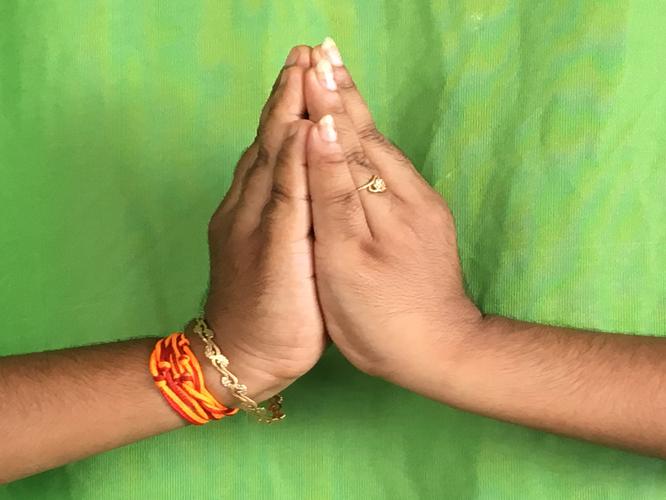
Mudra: Kapotham
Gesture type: double_hand